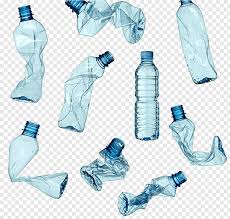
Waste category: plastic